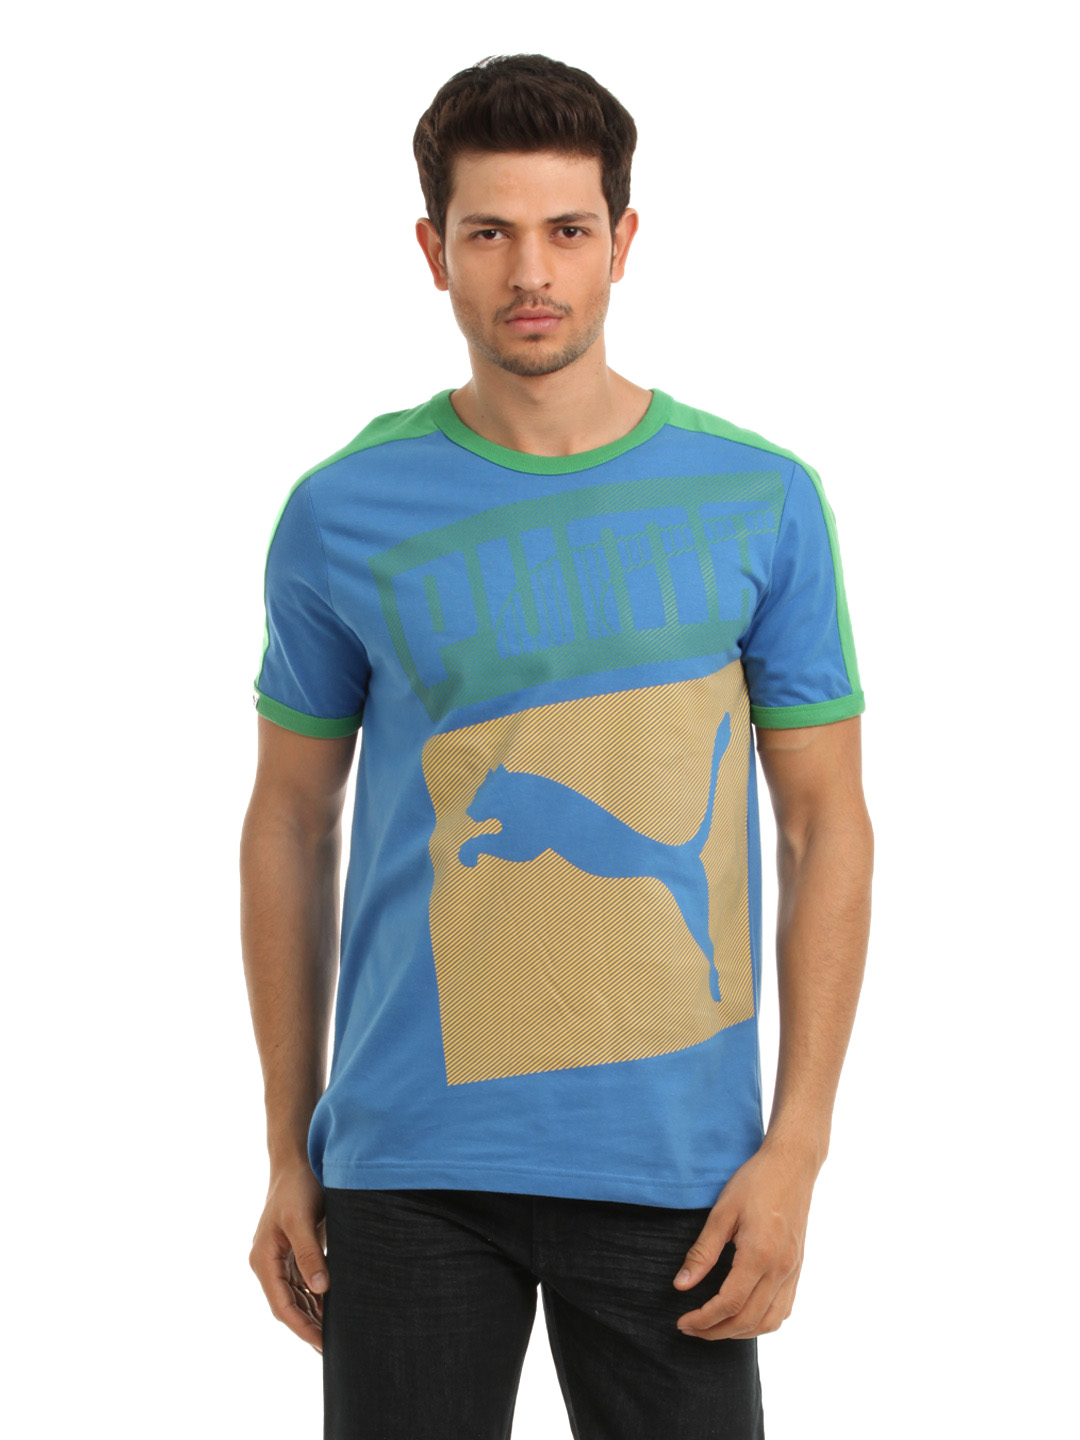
Puma Men Blue Heroes T-shirt
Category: Apparel / Topwear / Tshirts
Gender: Men
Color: Blue
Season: Summer 2012
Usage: Casual